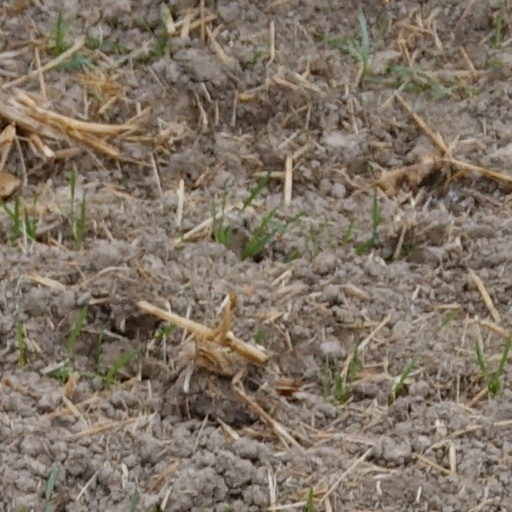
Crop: wheat